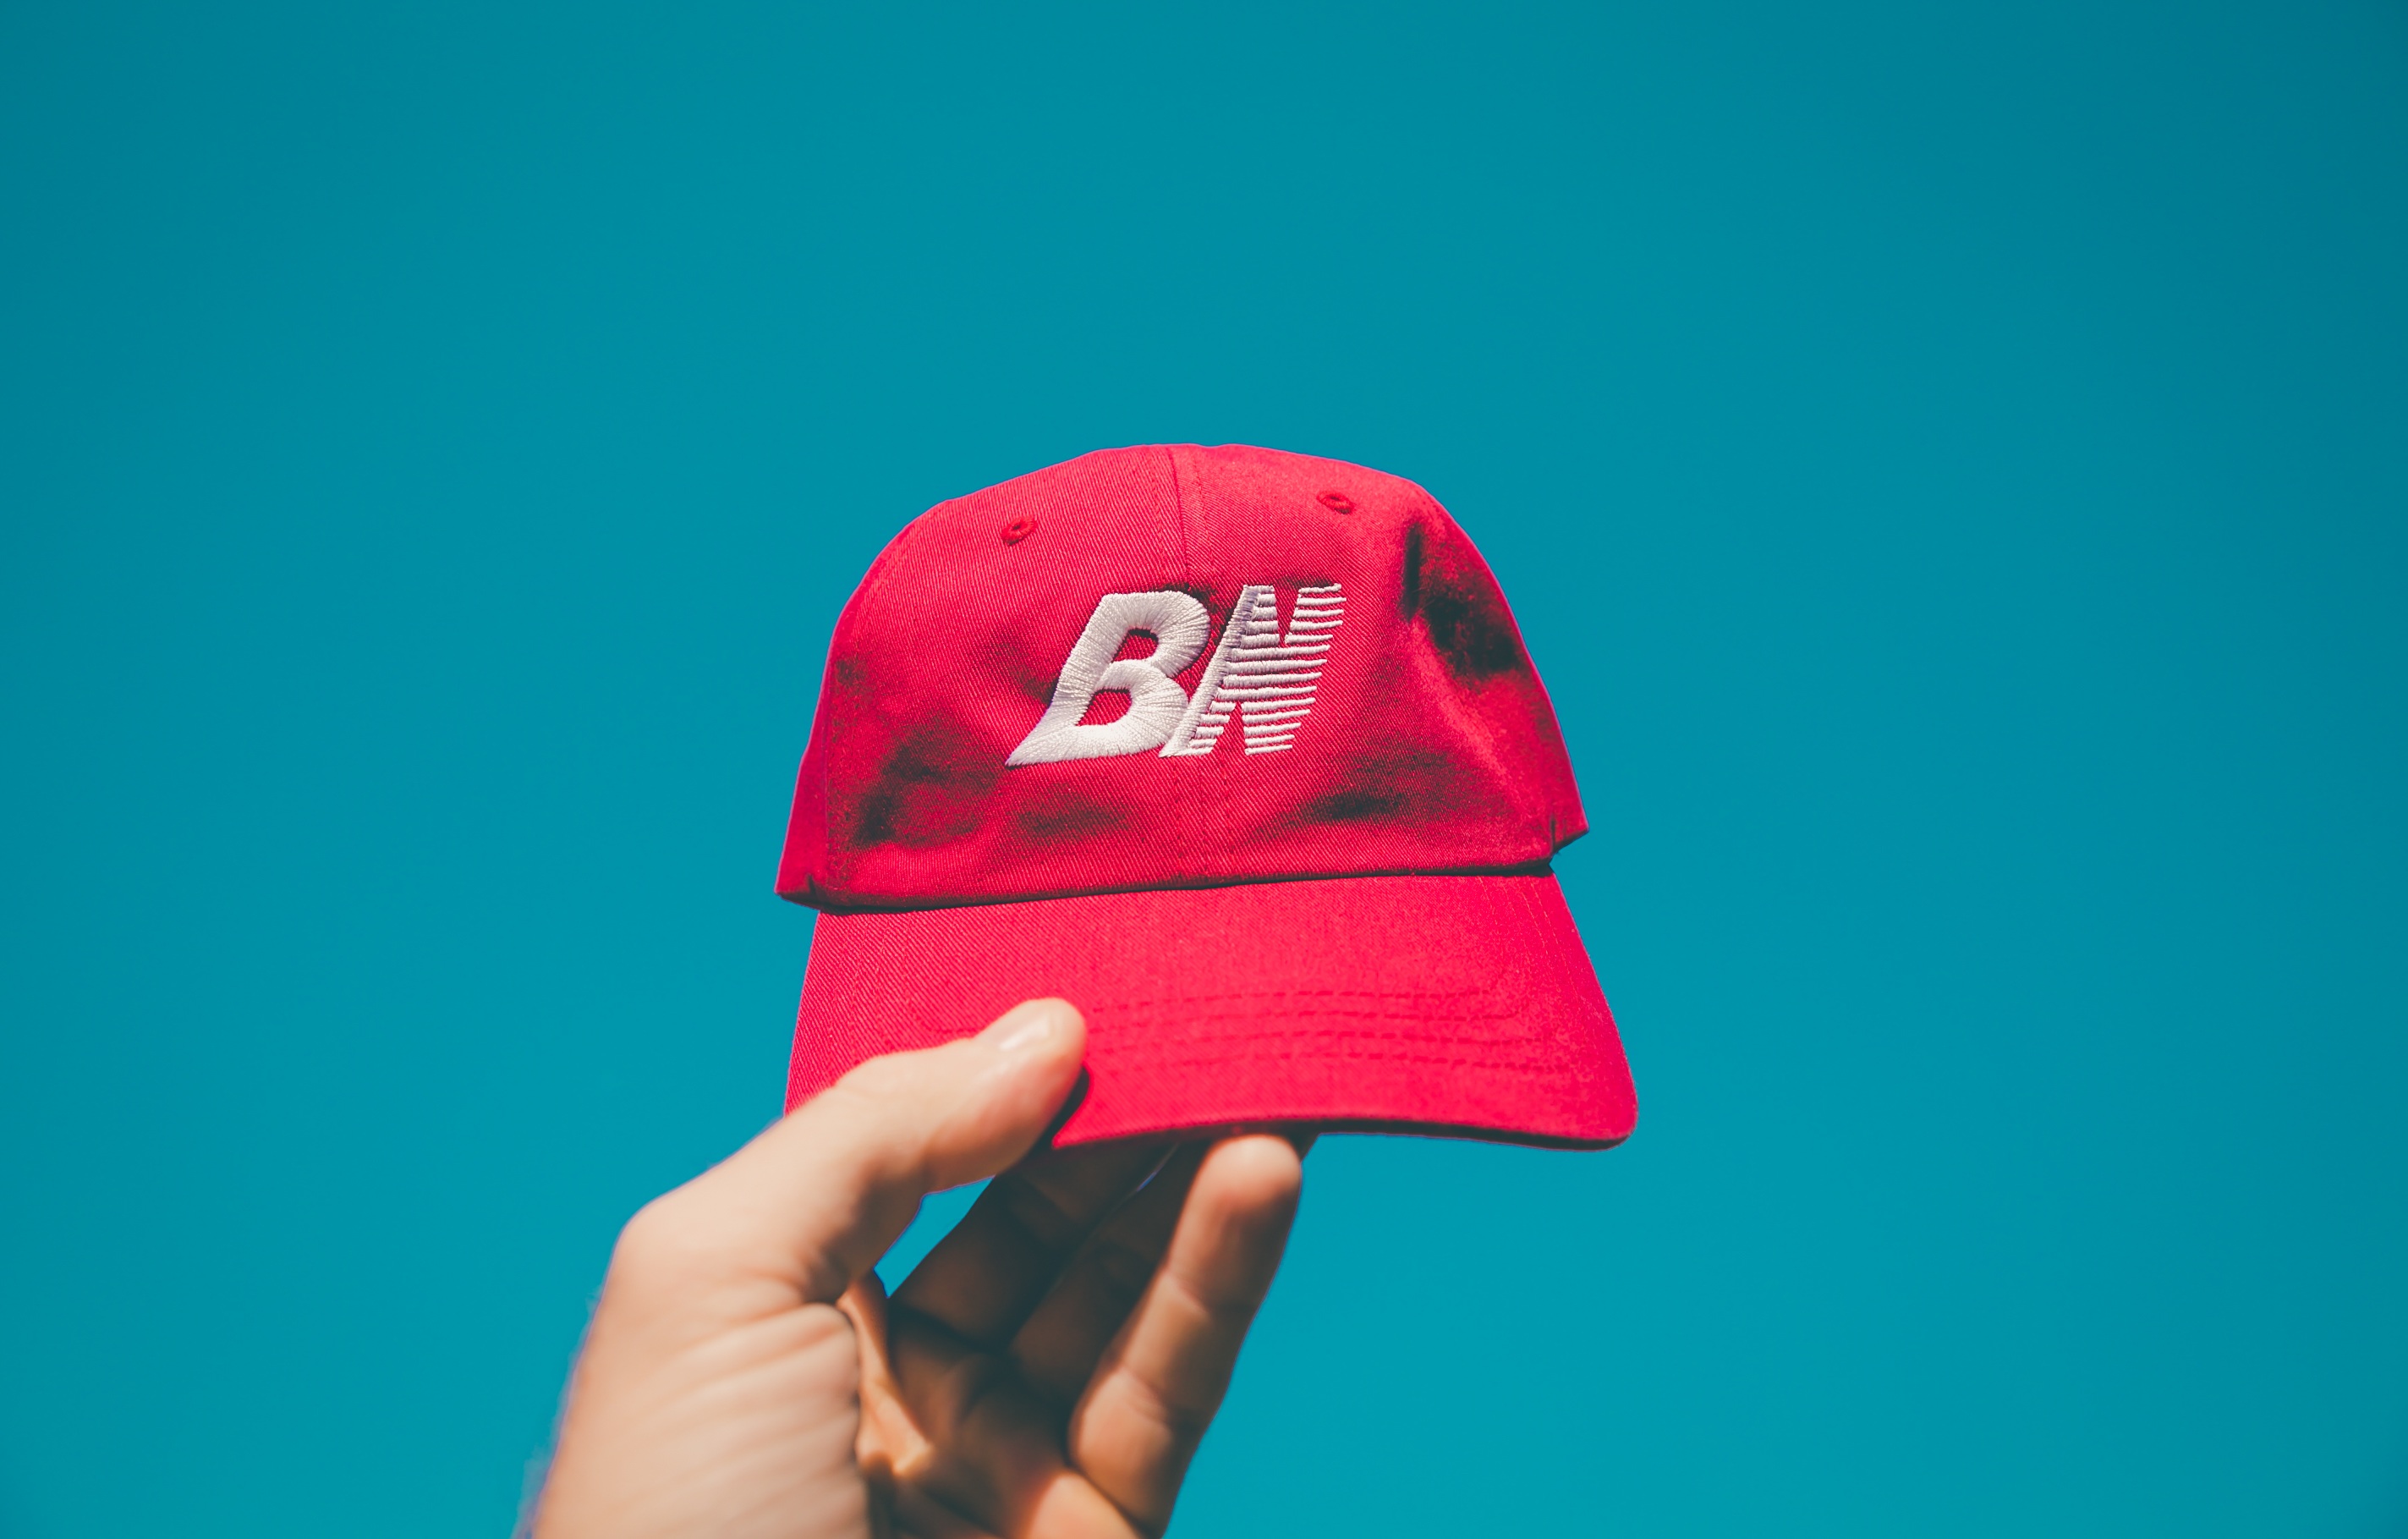
hand, person, finger, red, color, flag, hat, fashion, blue, clothing, pink, blue sky, cap, conceptual, wear, low angle shot